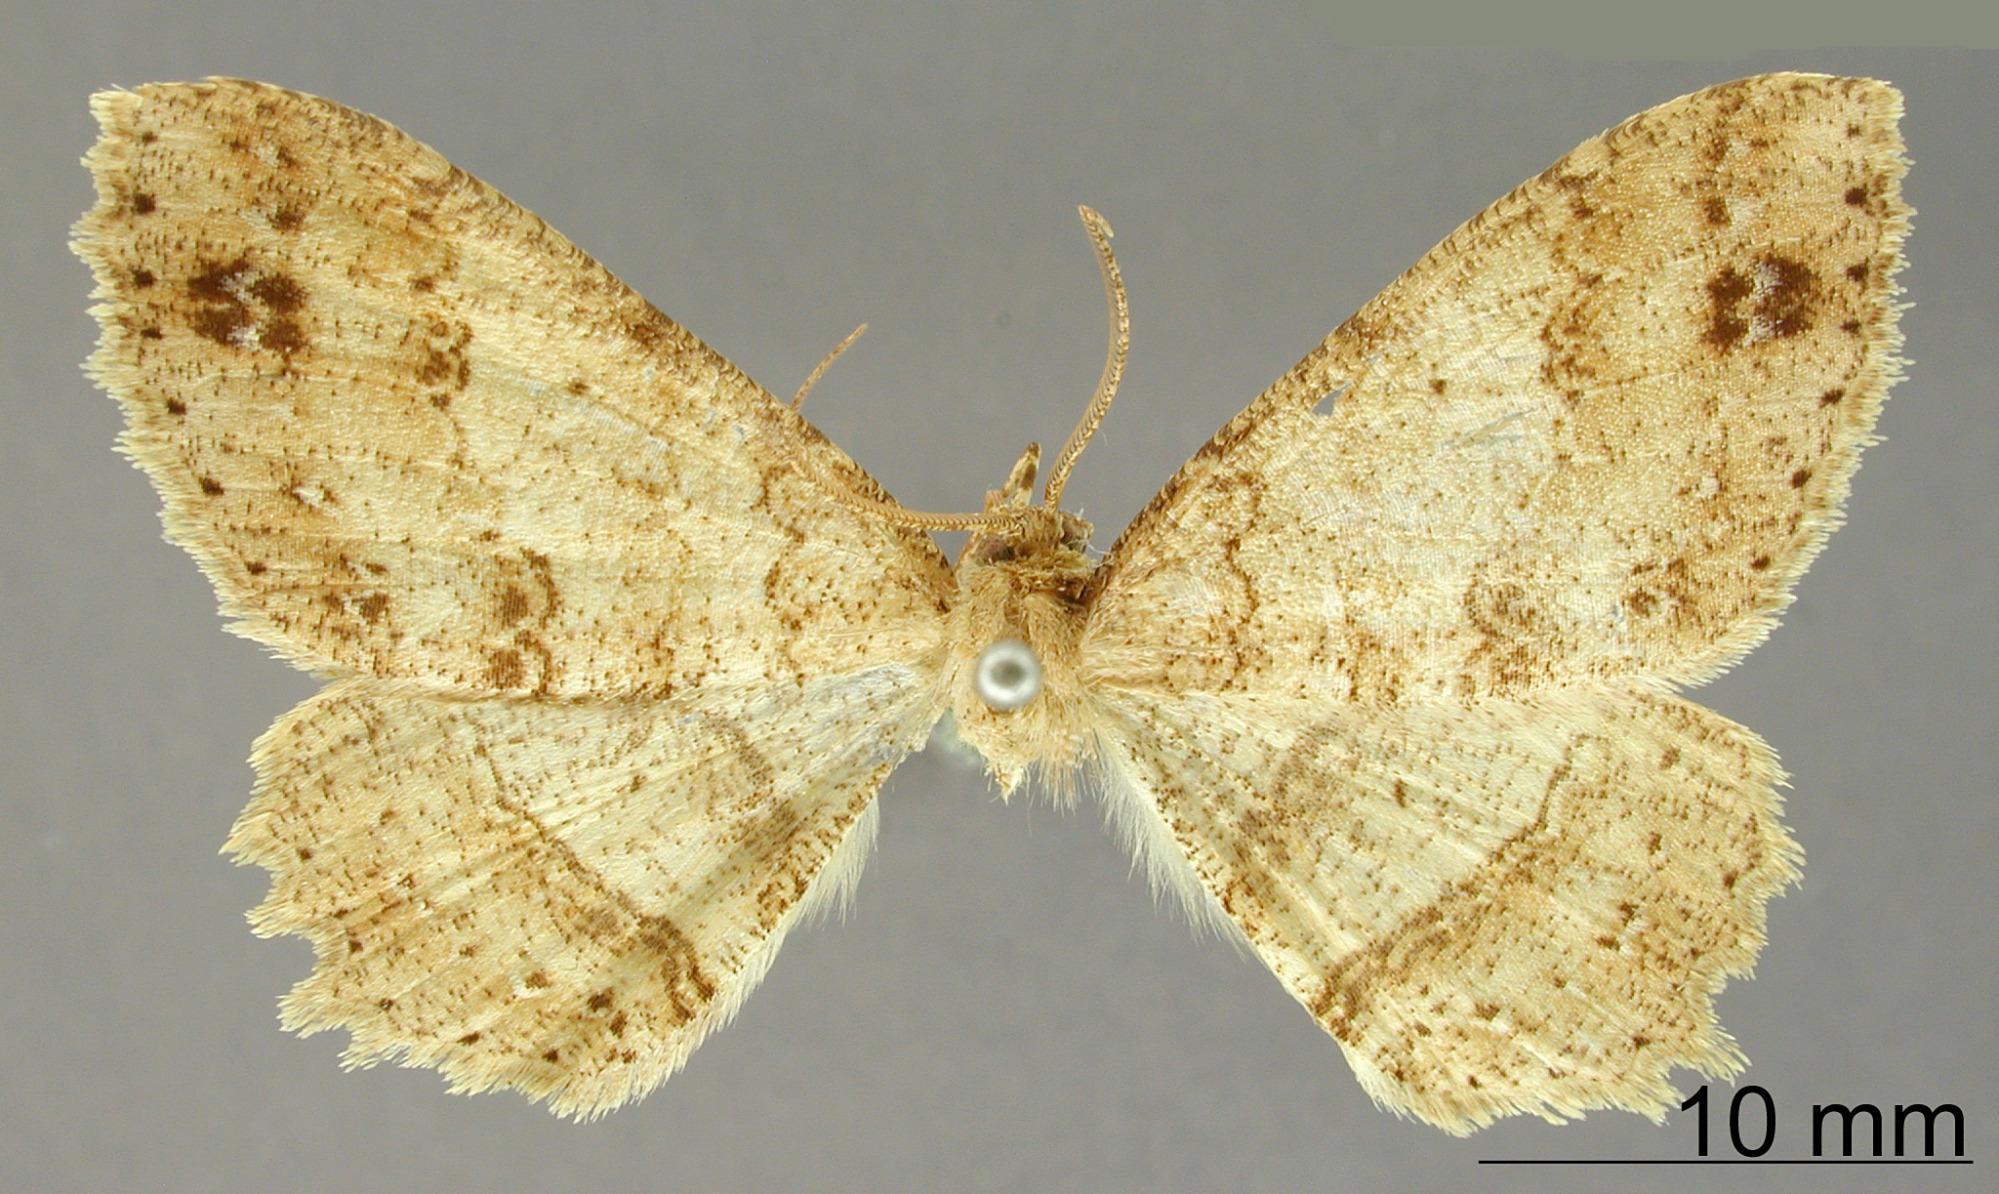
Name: Tephrosia immarcata
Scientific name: Tephrosia immarcata Schaus, 1901
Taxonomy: Animalia, Arthropoda, Insecta, Lepidoptera, Geometridae, Ennominae
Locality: Peru